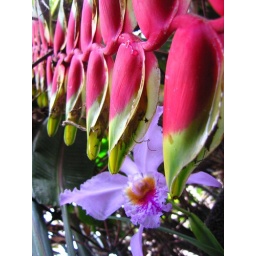
red curtain over purple orchid